George Sugarman

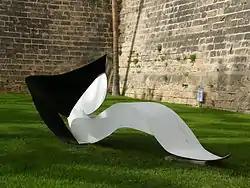
"Black and White Horizontal" (1993/99), by George Sugarman. Palma de Mallorca/Spain

George Sugarman (11 May 1912 – 25 August 1999) was an American artist working in the mediums of drawing, painting, and sculpture. He pioneered the concepts of pedestal-free sculpture and is best known for his large-scale, vividly painted metal sculptures. His innovative approach to art-making lent his work a fresh, experimental approach and caused him to continually expand his creative focus. During his lifetime, he was dedicated to the well-being of young emerging artists, particularly those who embraced innovation and risk-taking in their work. In his will, Sugarman provided for the establishment of The George Sugarman Foundation, Inc.